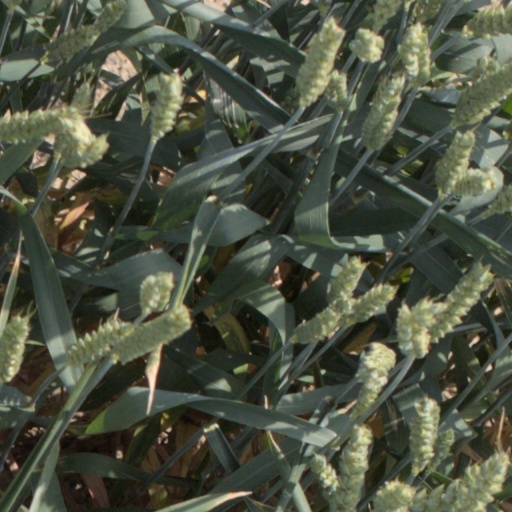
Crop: wheat